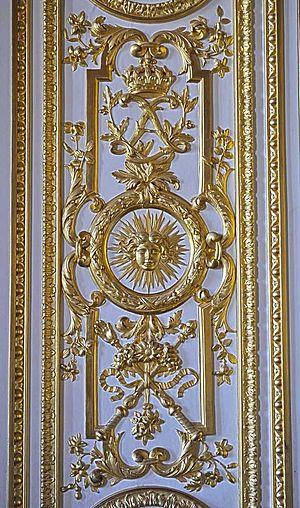
Panneau de boiserie Sculpté et doré de Versailles
La boiserie est un ouvrage de menuiserie recouvrant les murs intérieurs d'un édifice. Ouvrage formé de bâtis, panneaux, plinthes et cimaises, pour revêtir les murs lambris. Ce travail constitue une branche de l'art décoratif.